Laurentius Surius

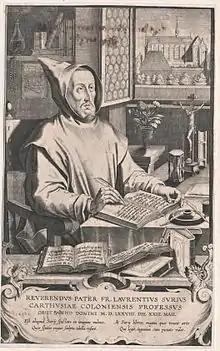
Engraving of Surius, 1580

Laurentius Surius (translating to Lorenz Sauer; Lübeck, 1523 – Cologne, 23 May 1578) was a German Carthusian hagiographer and church historian.